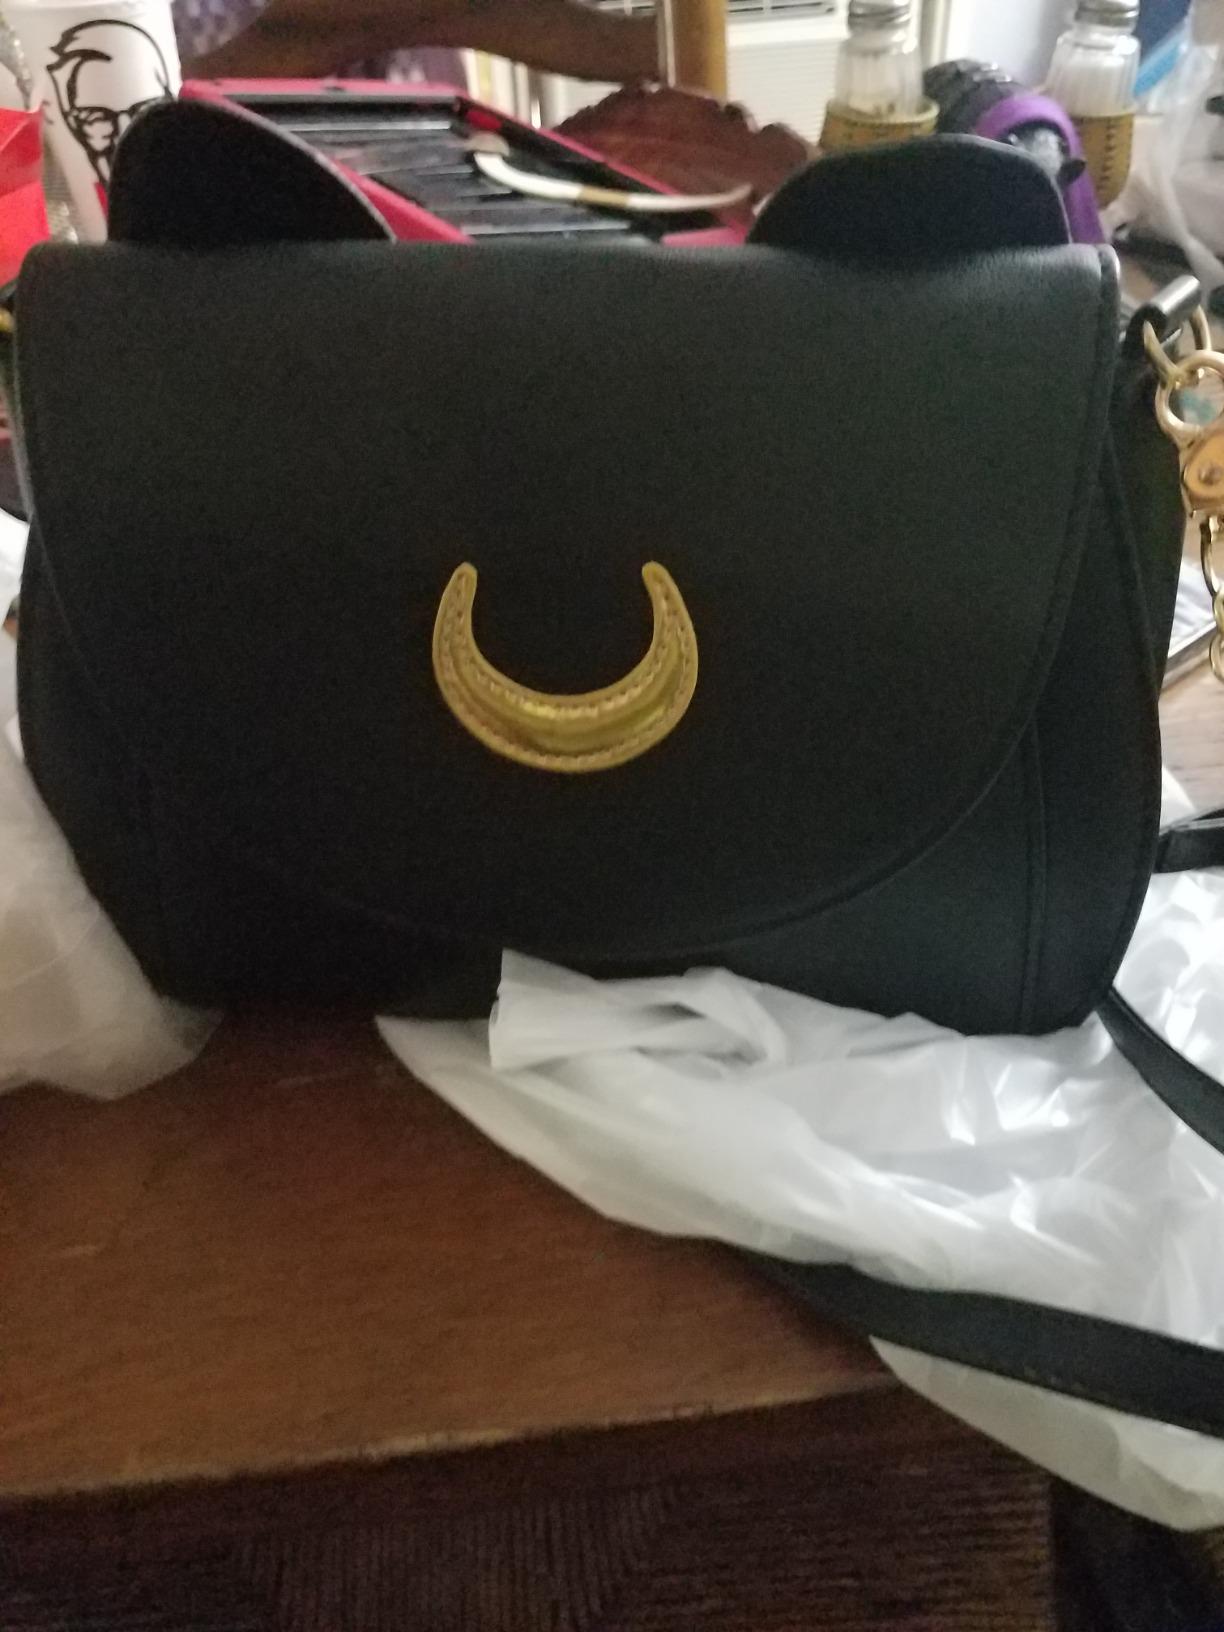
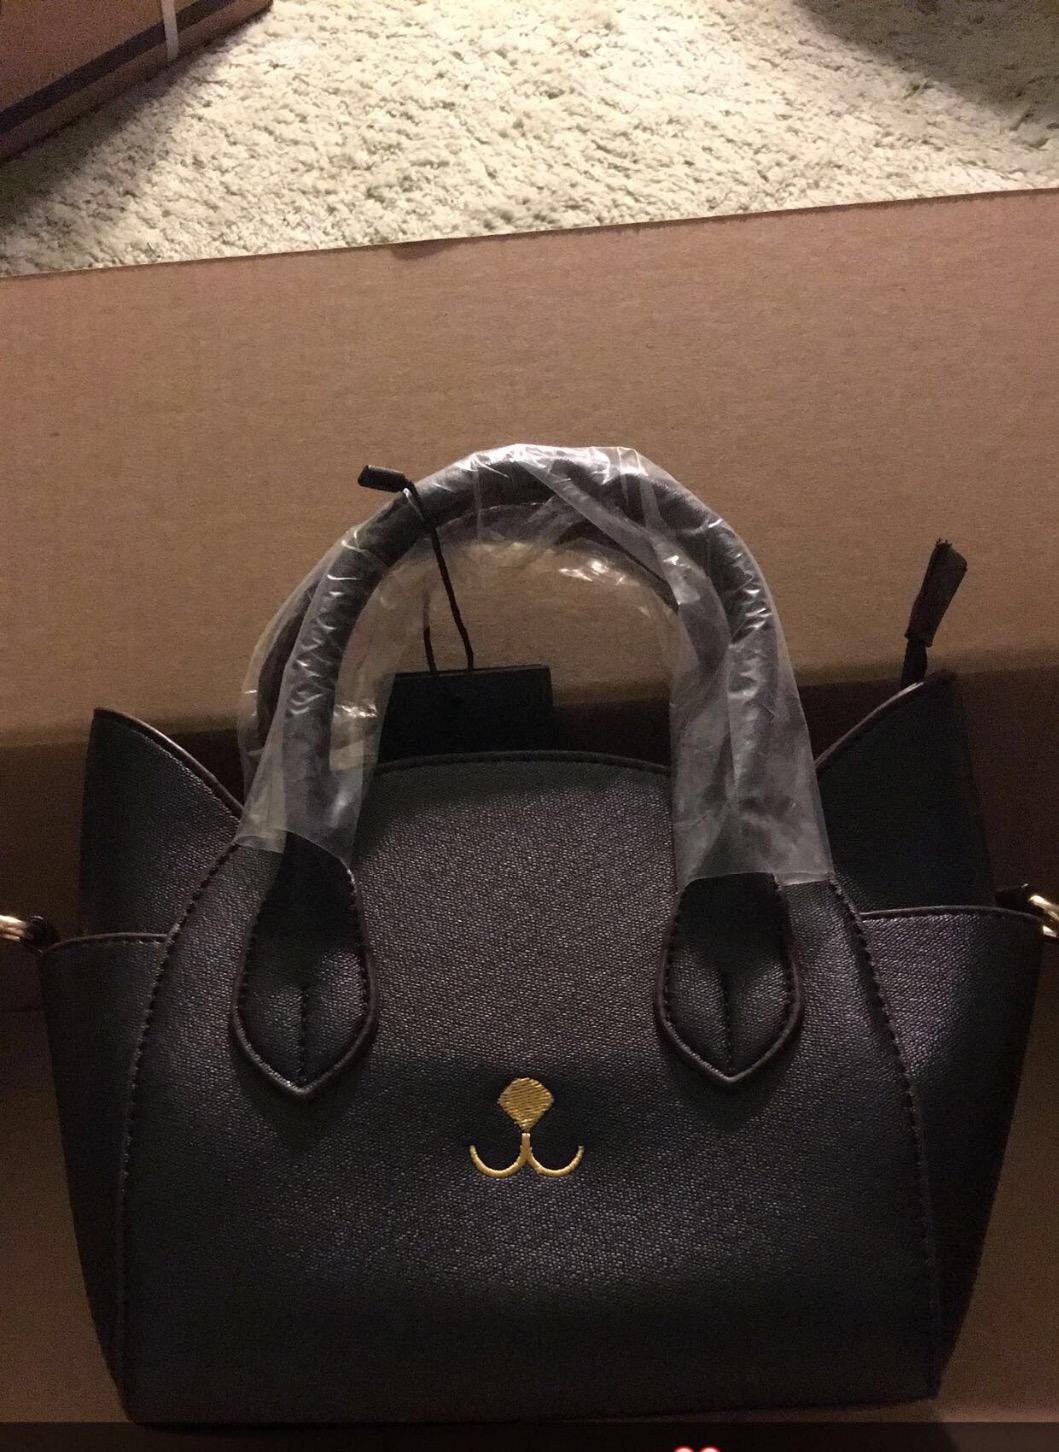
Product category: accessories_handbag
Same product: no